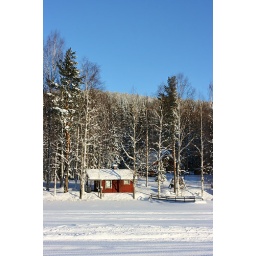
Little house by the lake